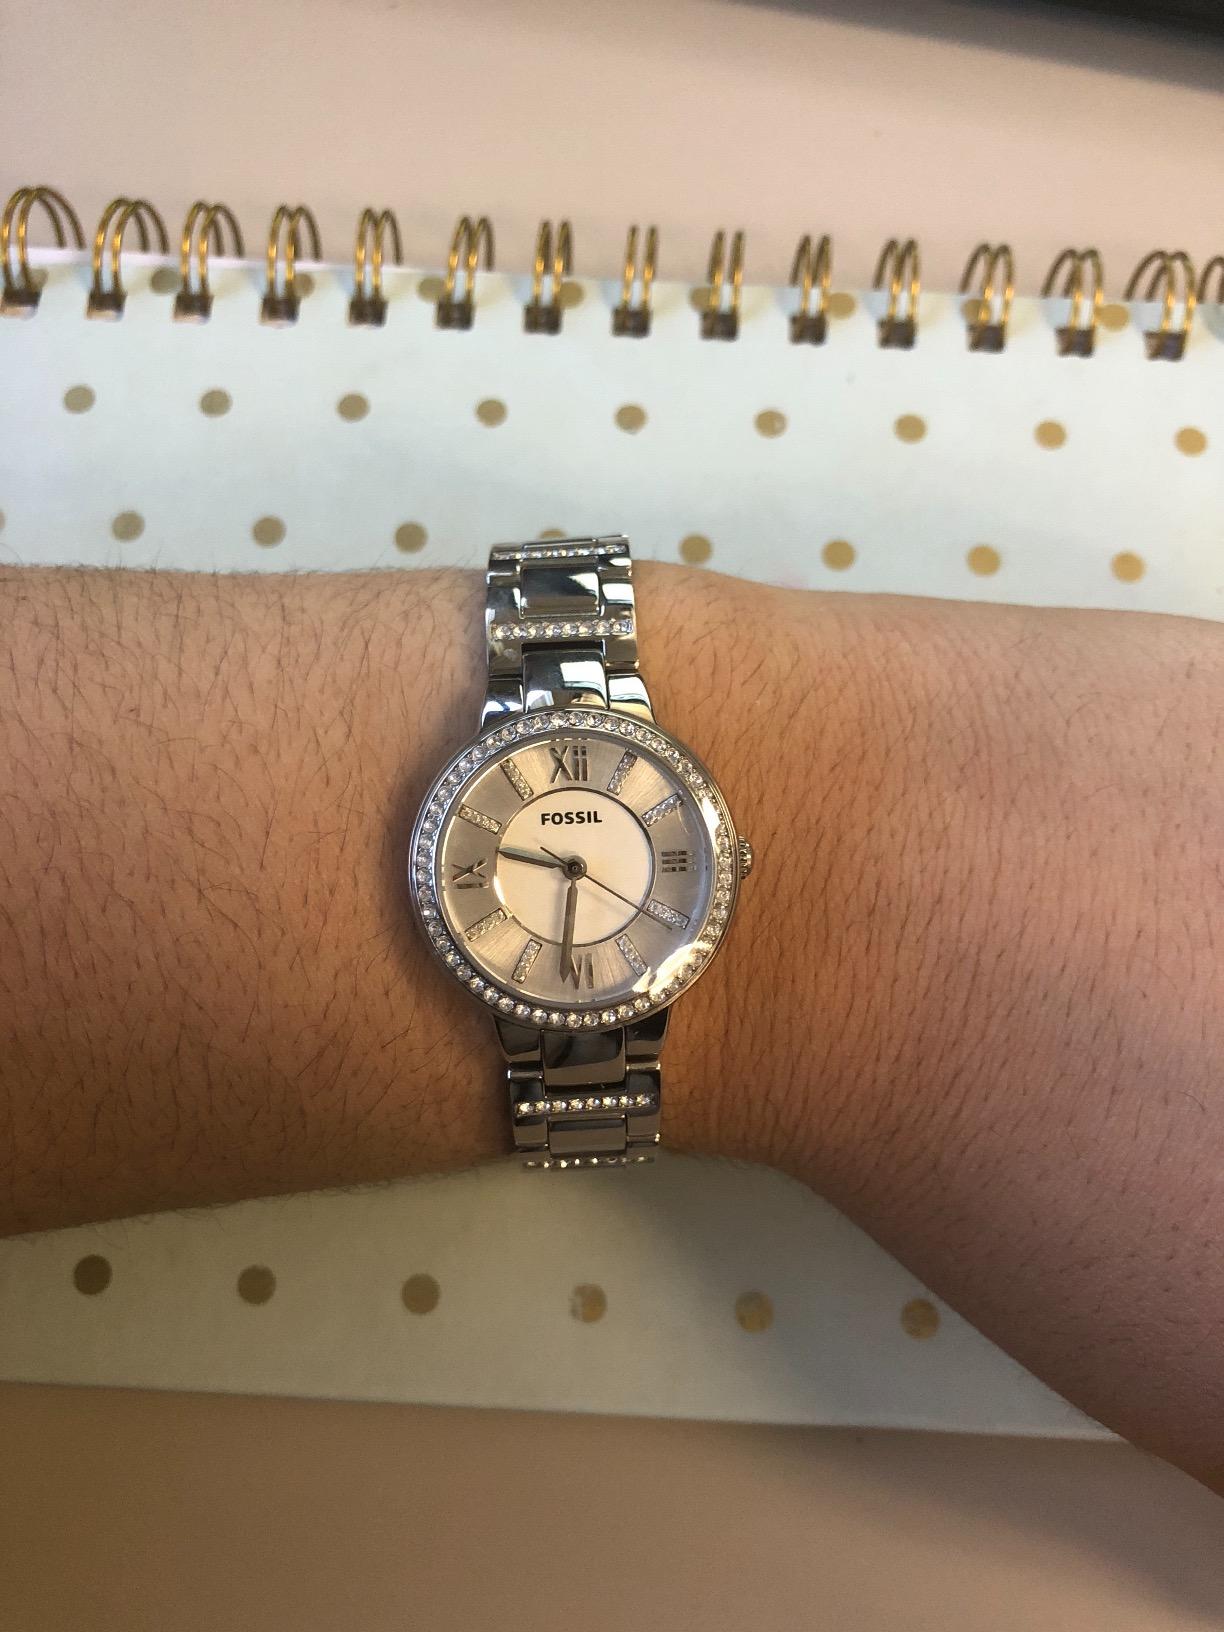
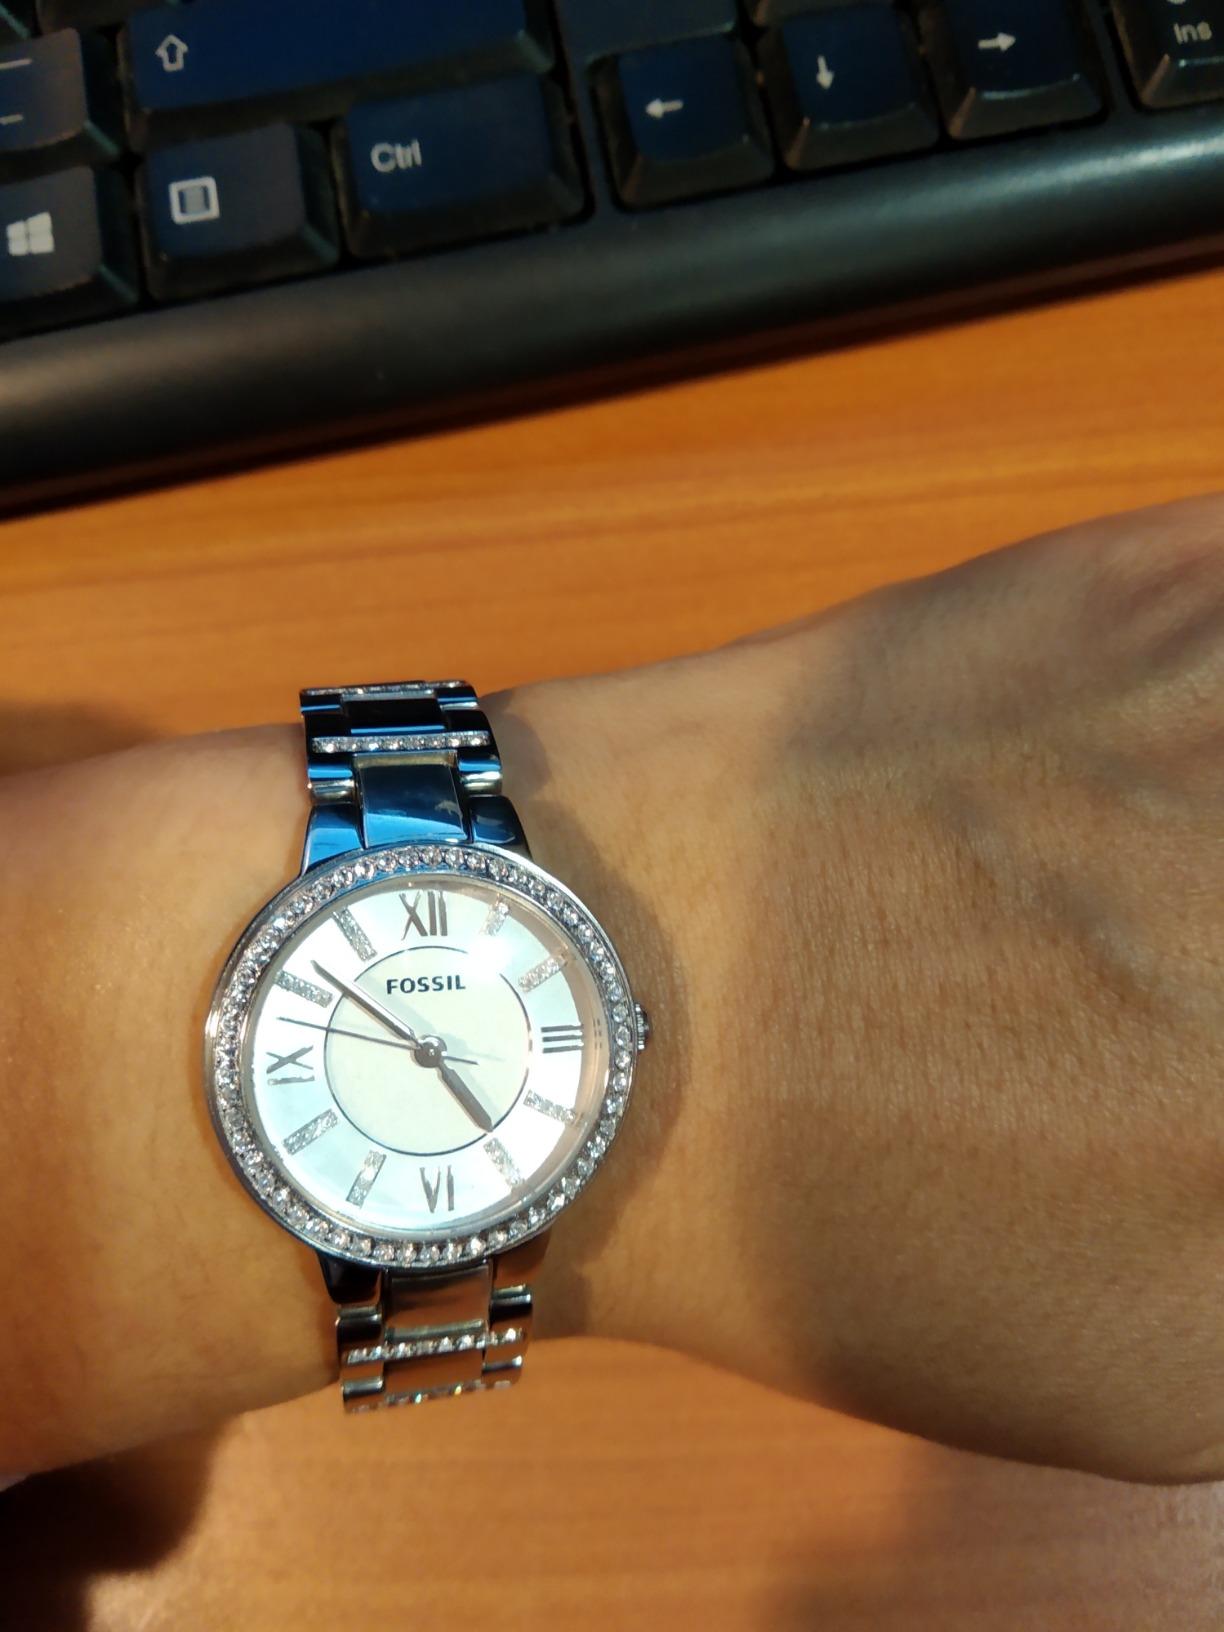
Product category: accessories_watch
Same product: yes